IAI Heron

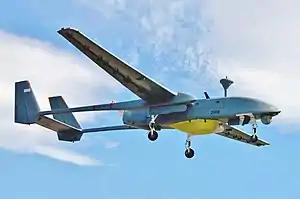
IAI Heron 1 UAV in flight

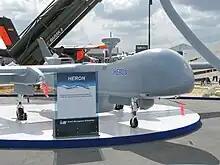
IAI Heron on display at the Paris Air Show 2009

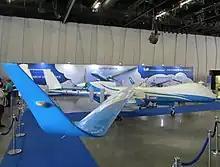
IAI Super Heron at an Air Show to commemorate 40 years of UAVs in Israel

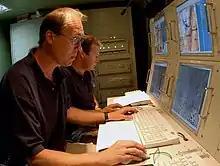
Controlling the UAV for experimental purposes at the Fallon Naval Air Station

The IAI Heron (Machatz-1) is a medium-altitude long-endurance unmanned aerial vehicle (MALE UAV) developed by the Malat (UAV) division of Israel Aerospace Industries. It is capable of Medium Altitude Long Endurance (MALE) operations of up to 52 hours' duration at up to 10.5 km (35,000 ft). It has demonstrated 52 hours of continuous flight, but the effective operational maximal flight duration is less, according to payload and flight profile. An advanced version, the Heron TP, is also known as the IAI Eitan.